Sanford and Lake Eustis Railway

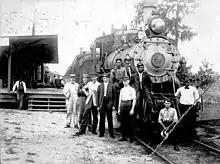
Train on the Sanford and Lake Eustis Railway at Sorrento depot

The line from Tavares to Mt. Dora was chartered as the Sanford & Lake Eustis Railway Co. in 1885. Dr. J.N. Bishop of Sanford had formed the company and was president of the railroad. Construction began in Sanford in 1885 and its rails passed through Sylvan Lake, Sorrento, and Mount Dora before reaching Tavares in 1887. The line crossed the Orange Belt Railway in Sylvan Lake and was constructed to gauge. It was immediately leased to the Jacksonville, Tampa and Key West Railway Company upon its completion in 1877. The Jacksonville, Tampa and Key West Railway merged it into their Jacksonville to Sanford system in 1890 and operated it as their Lake Eustis Branch.